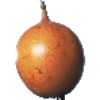
Label: granadilla